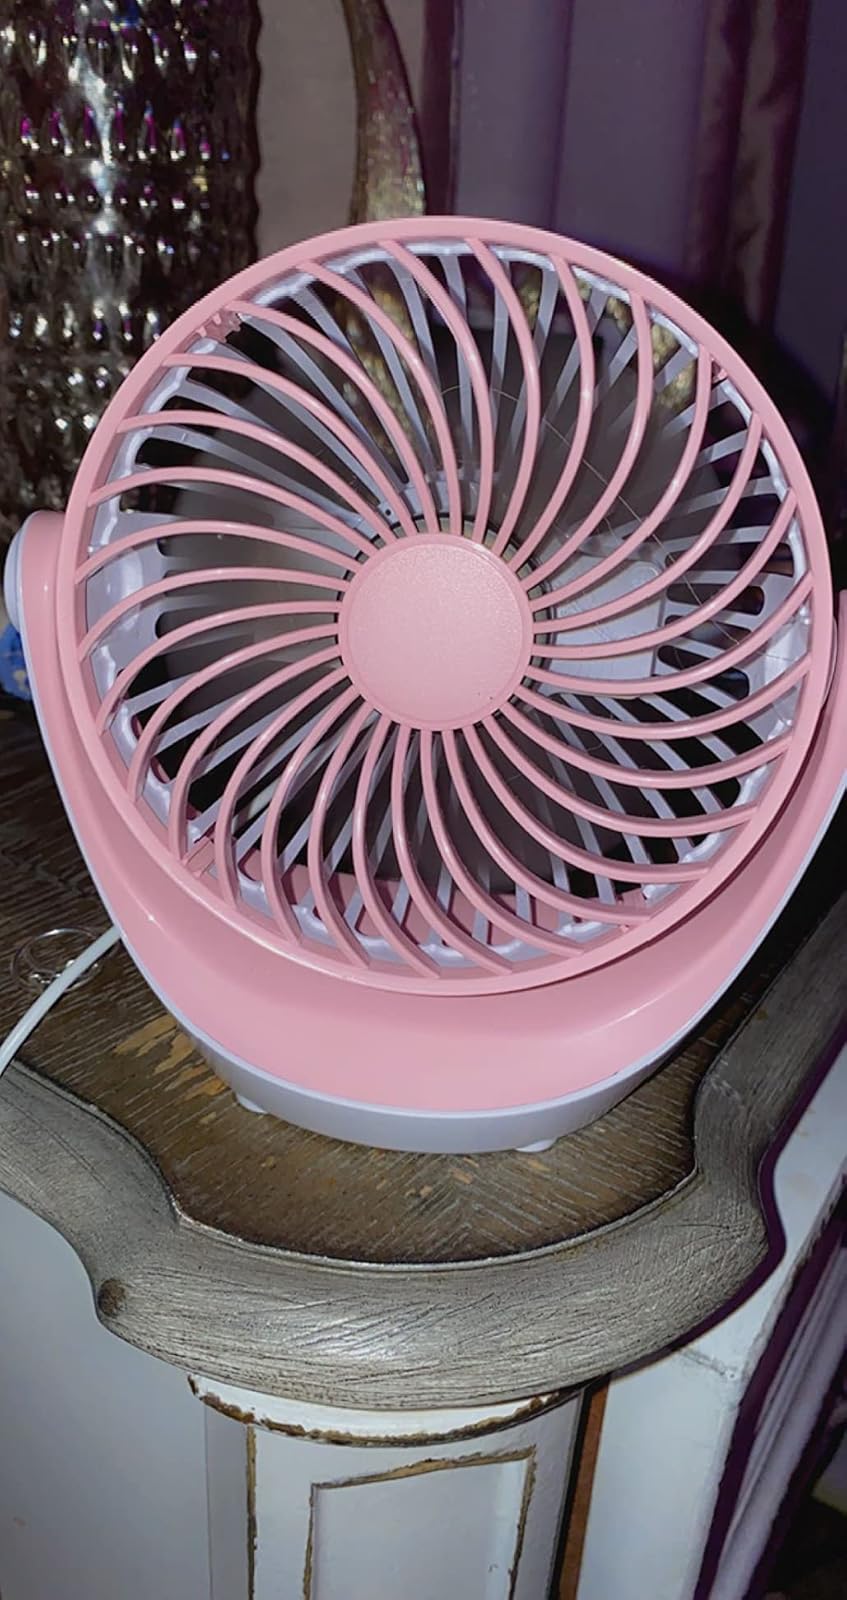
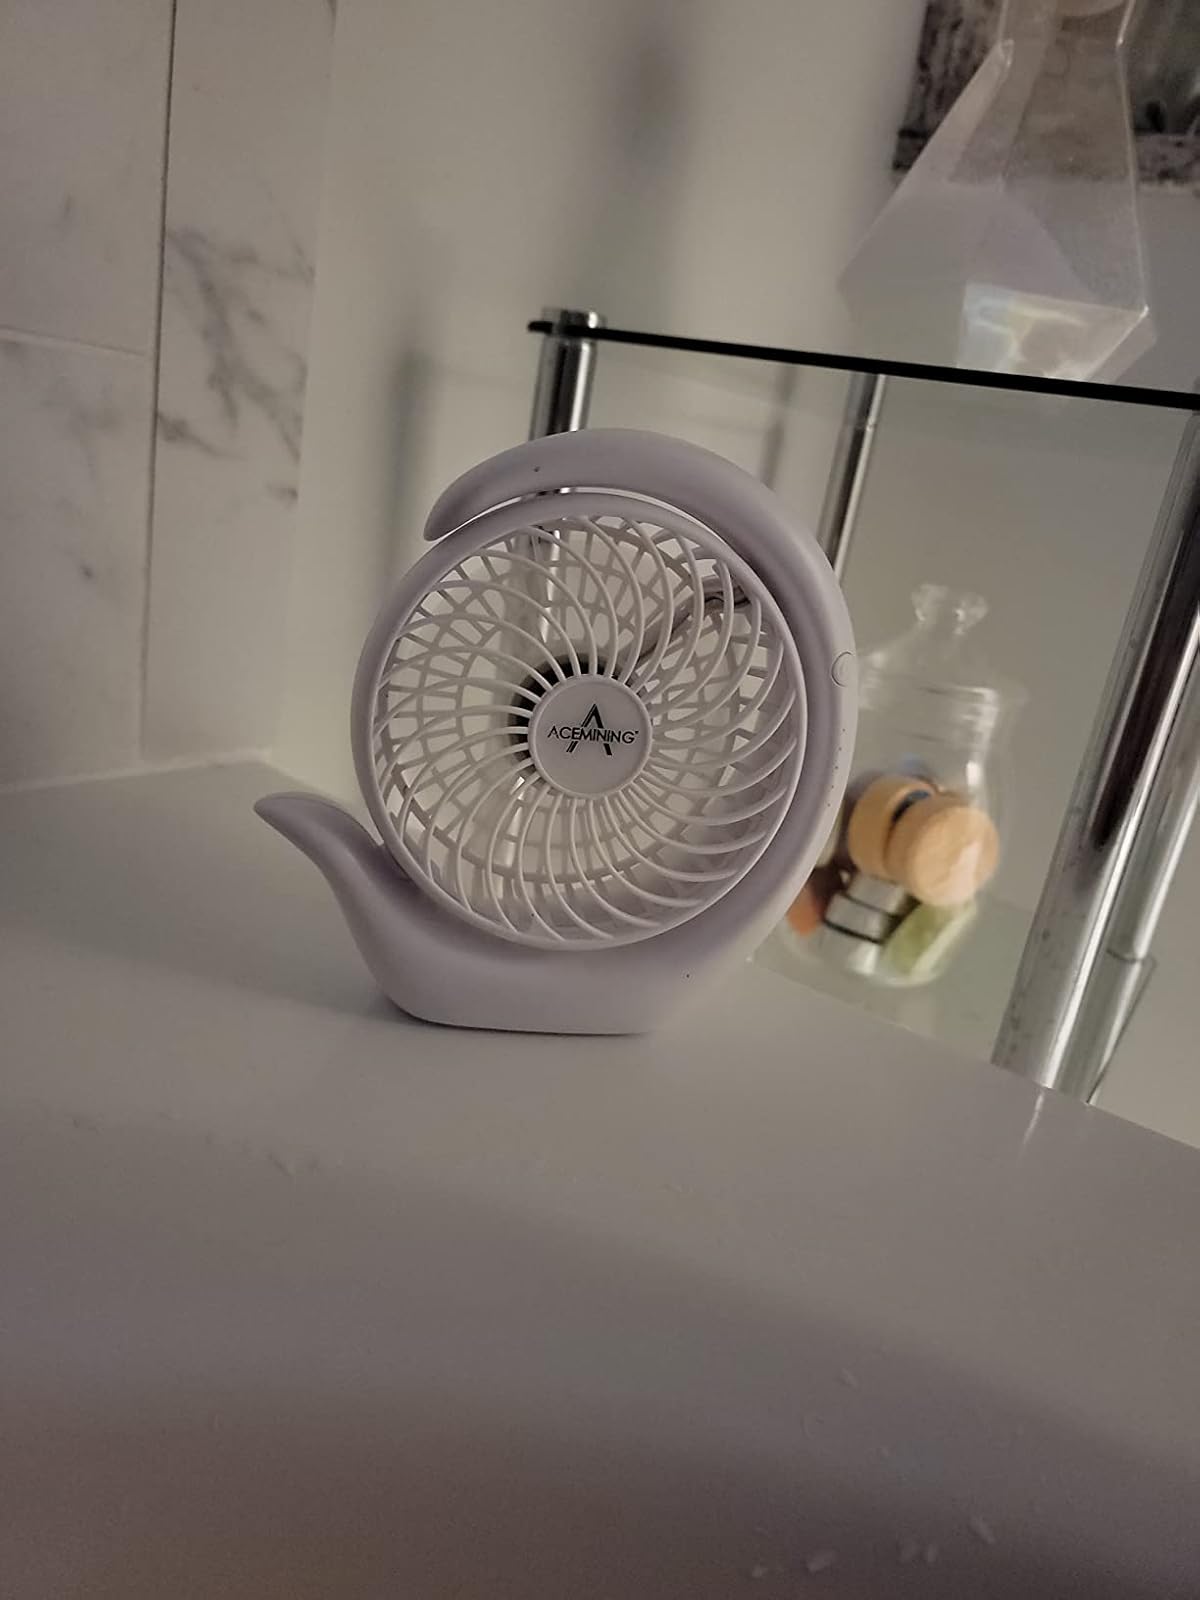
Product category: fan
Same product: no